Cone sisters

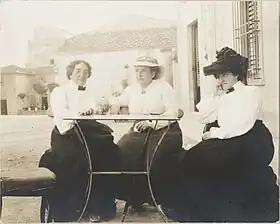
Photo of three women dressed in Victorian skirts and blouses, seated together around a small table outdoors

The Cone sisters were friends of literary figures such as Gertrude Stein and Alice B. Toklas. Their social circle included French artist Henri Matisse and Spanish painter Pablo Picasso. Etta began purchasing art in 1898, when she was given $300 by a brother to decorate the family home. Her purchase of five impressionistic paintings by Theodore Robinson began a lifetime of collecting. Her tastes at first tended toward the conservative, but one day in 1903, while the Cone sisters were on a European holiday, they visited Stein and her brother in Paris. Etta was introduced to Picasso, followed by Matisse the next year, marking the beginning of her lifelong love of his art. The relationship the Cone sisters developed with Matisse was so close he referred to them as "my two Baltimore ladies." Matisse once did a sketch of Etta.